Copa del Rey de Hockey Patines

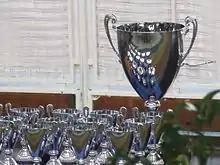
Trophy given to the winners.

Since 1999, the competition is played with a "Final Eight" format. At the end of the first half of the regular season, the top seven teams from the Spanish League and the host one, if it is not between these teams, qualify for the tournament. The eight teams play a play-off at one venue, over four days, eventually producing a winner.